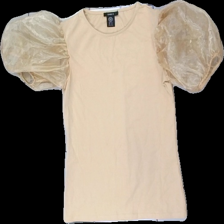
View: front
Type: Top
Category: Ladies
Brand: Lindex
Colors: Beige
Material: 100% cotton
Cut: Regular, C-collar
Size: XS
Season: All
Stains: Minor
Damage: Small light stain.
Damage location: middle center
Price range: <50
Recommended usage: Recycle
Description: Beige top with puffed sleeves from Lindex, size XS. Okay condition but with a permanent small stain.